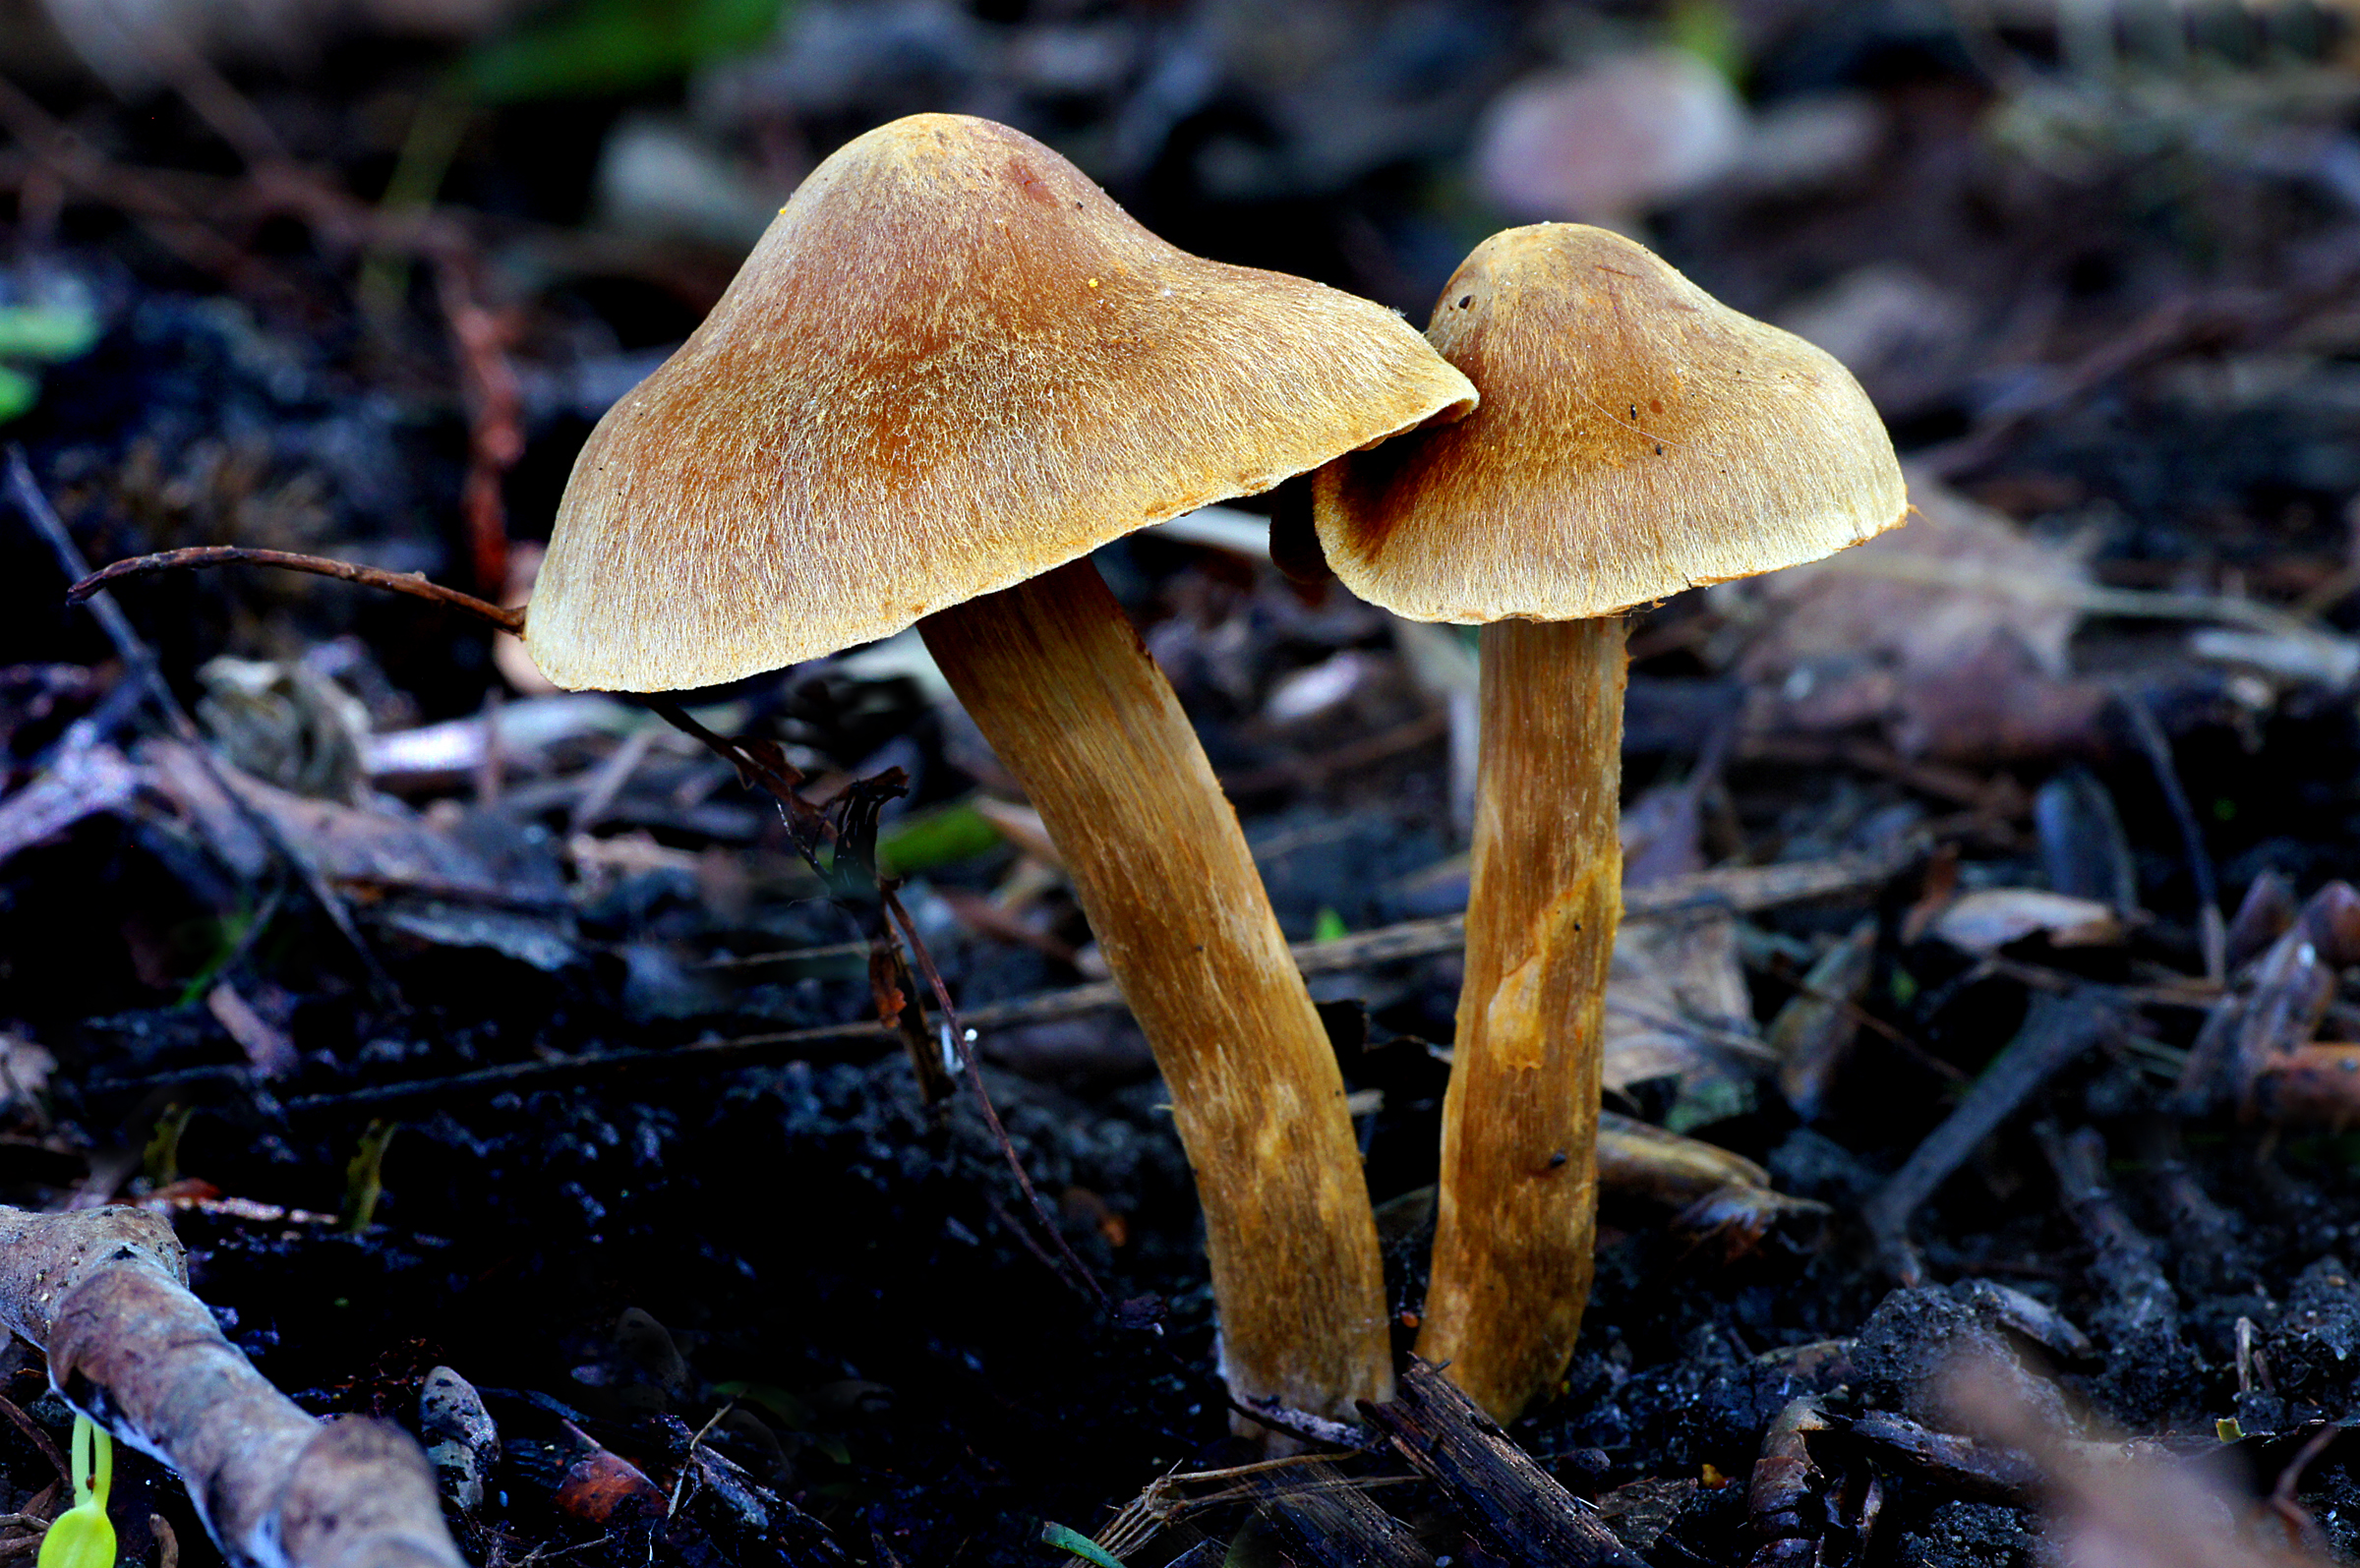
nature, forest, leaf, autumn, mushroom, flora, season, fauna, fungus, fungi, mushrooms, woodland, sonydslra580, tamron90mmmacro, cortinariussp, bolete, macro photography, oyster mushroom, edible mushroom, medicinal mushroom, agaricomycetes, agaricaceae, penny bun